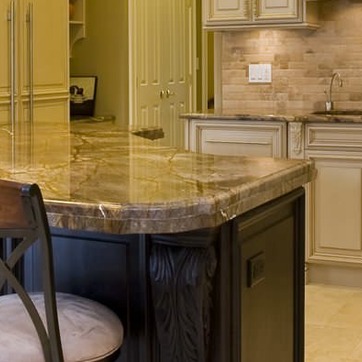
Material: polishedstone